Thermal spraying

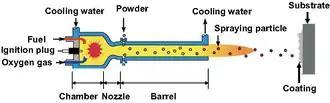
HVOF schematic

During the 1980s, a class of thermal spray processes called high velocity oxy-fuel spraying was developed. A mixture of gaseous or liquid fuel and oxygen is fed into a combustion chamber, where they are ignited and combusted continuously. The resultant hot gas at a pressure close to 1 MPa emanates through a converging–diverging nozzle and travels through a straight section. The fuels can be gases (hydrogen, methane, propane, propylene, acetylene, natural gas, etc.) or liquids (kerosene, etc.). The jet velocity at the exit of the barrel (>1000 m/s) exceeds the speed of sound. A powder feed stock is injected into the gas stream, which accelerates the powder up to 800 m/s. The stream of hot gas and powder is directed towards the surface to be coated. The powder partially melts in the stream, and deposits upon the substrate. The resulting coating has low porosity and high bond strength.